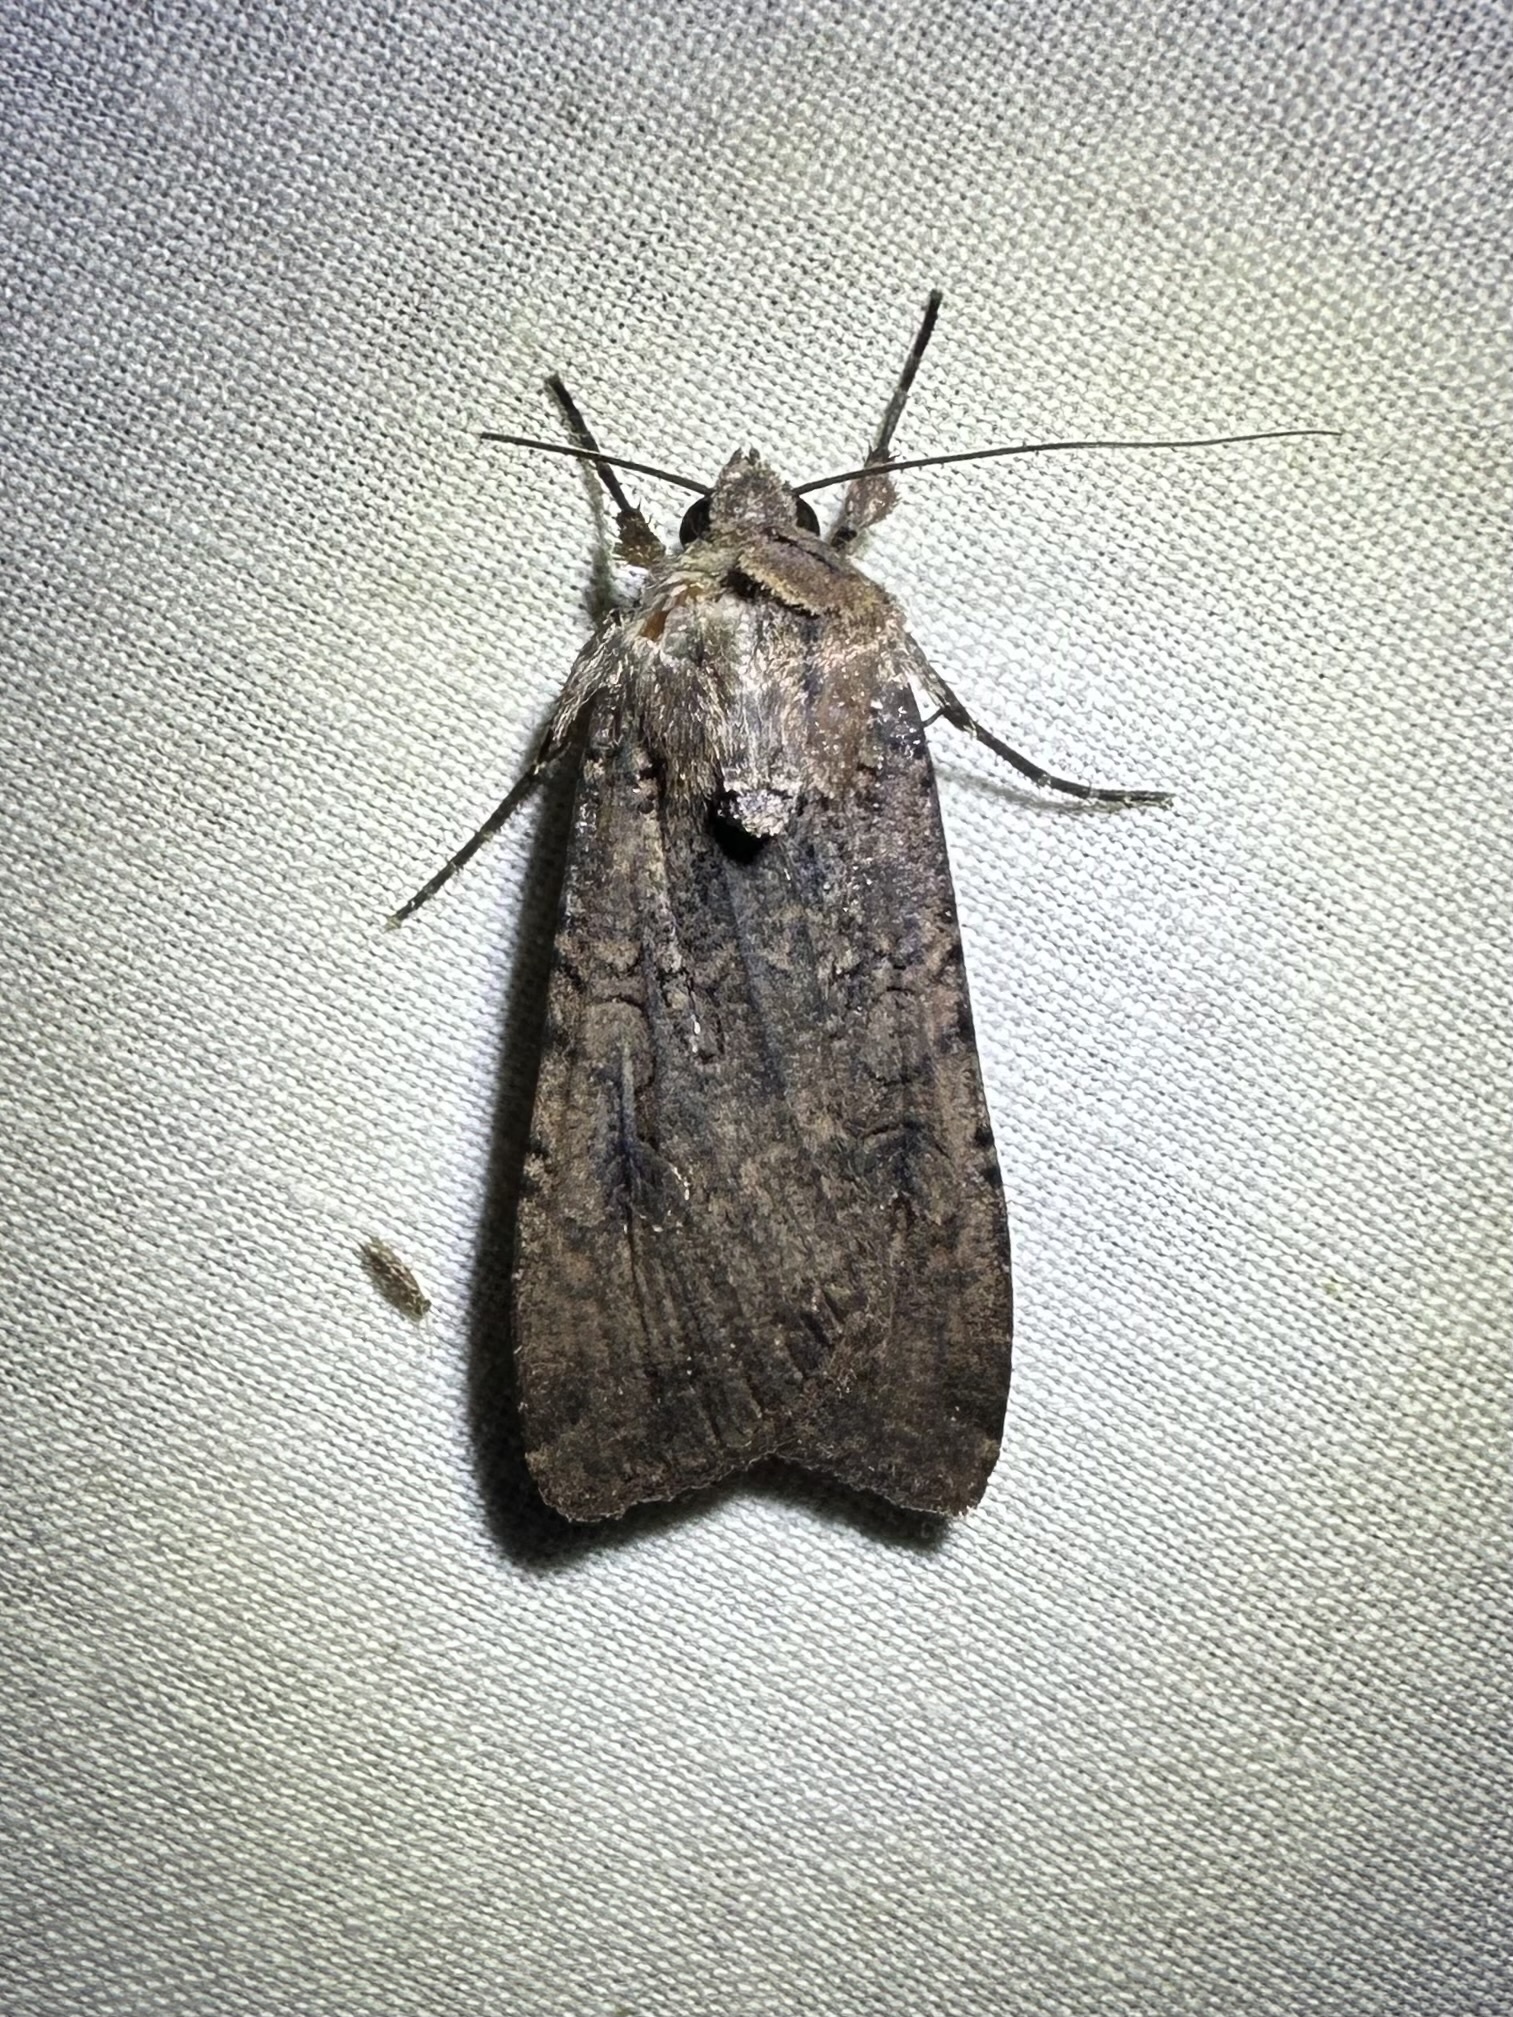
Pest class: cutworms